Blues Fell This Morning

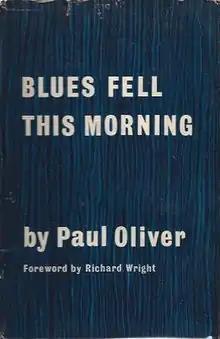
First edition

Blues Fell This Morning is a notable 1960 book published by Cassell and written by Paul Oliver. The book follows Olivers' educational insight into the blues, as well as American folk music between the 1920s and the 1950s. The book provides insights into problematic periods during this time; such as relationships, the depression years etc.